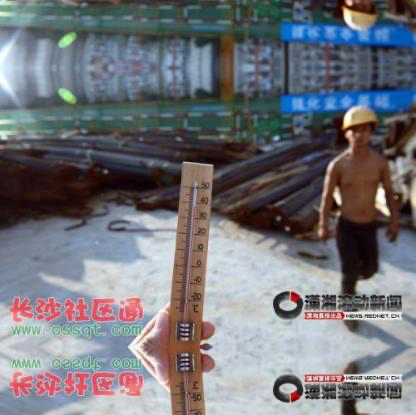
Objects in the image:
label: helmet
label: helmet